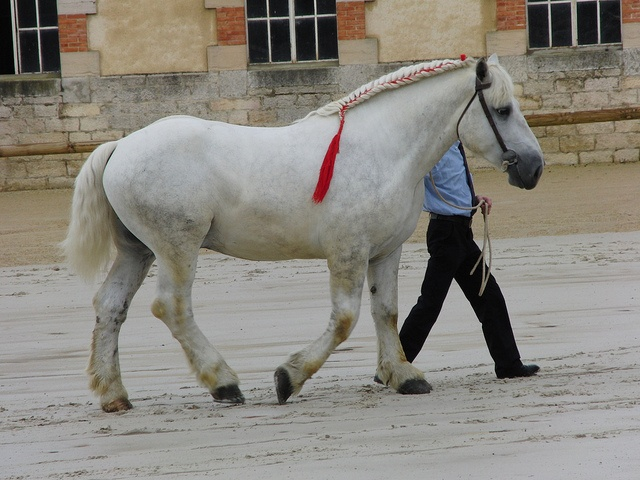
A white pony being led by a man through a street next to a building.
A horse is being walked around by a man.
A man walking a white horse with a braided mane
A man leads a decorated horse through a courtyard.
a white horse being walked by a man